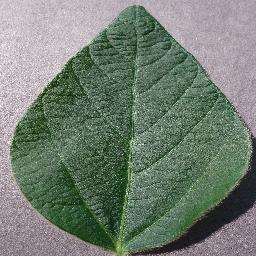
Label: Soybean___healthy